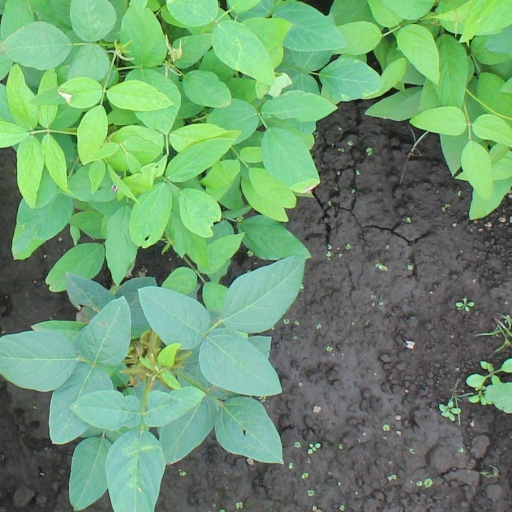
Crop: soybean